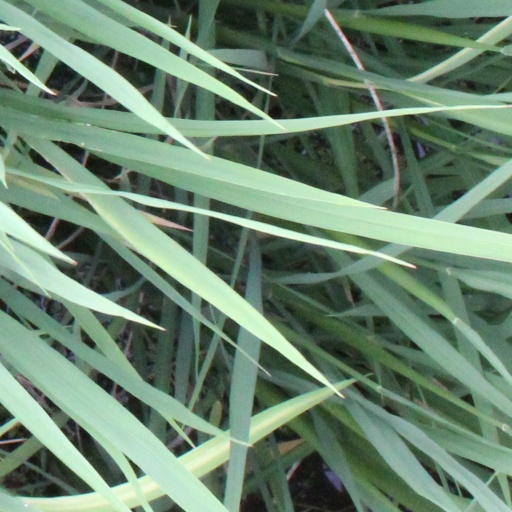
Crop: rice